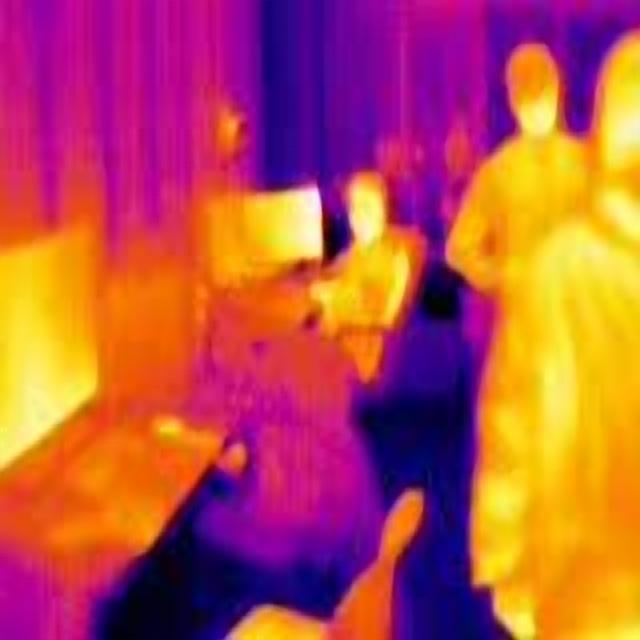
Detected objects:
label: person
label: person
label: person